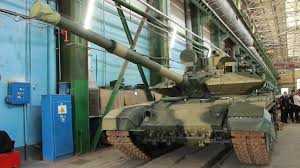
Label: T-90